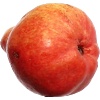
Label: Pear Red 1